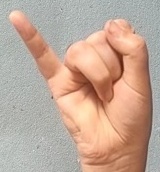
ASL sign: J